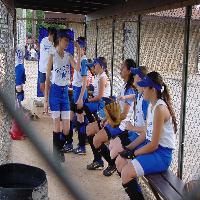
Weather: cloudy or overcast